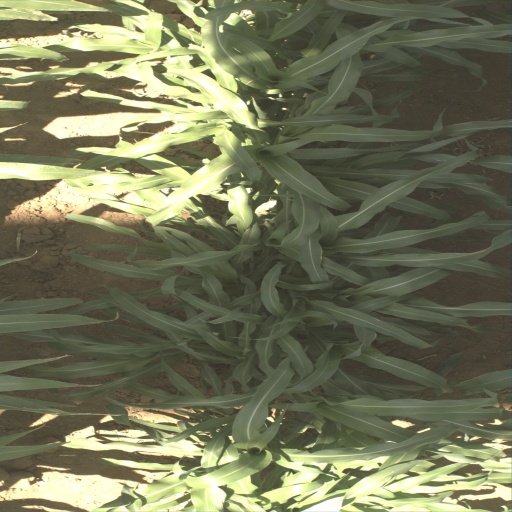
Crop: sorghum